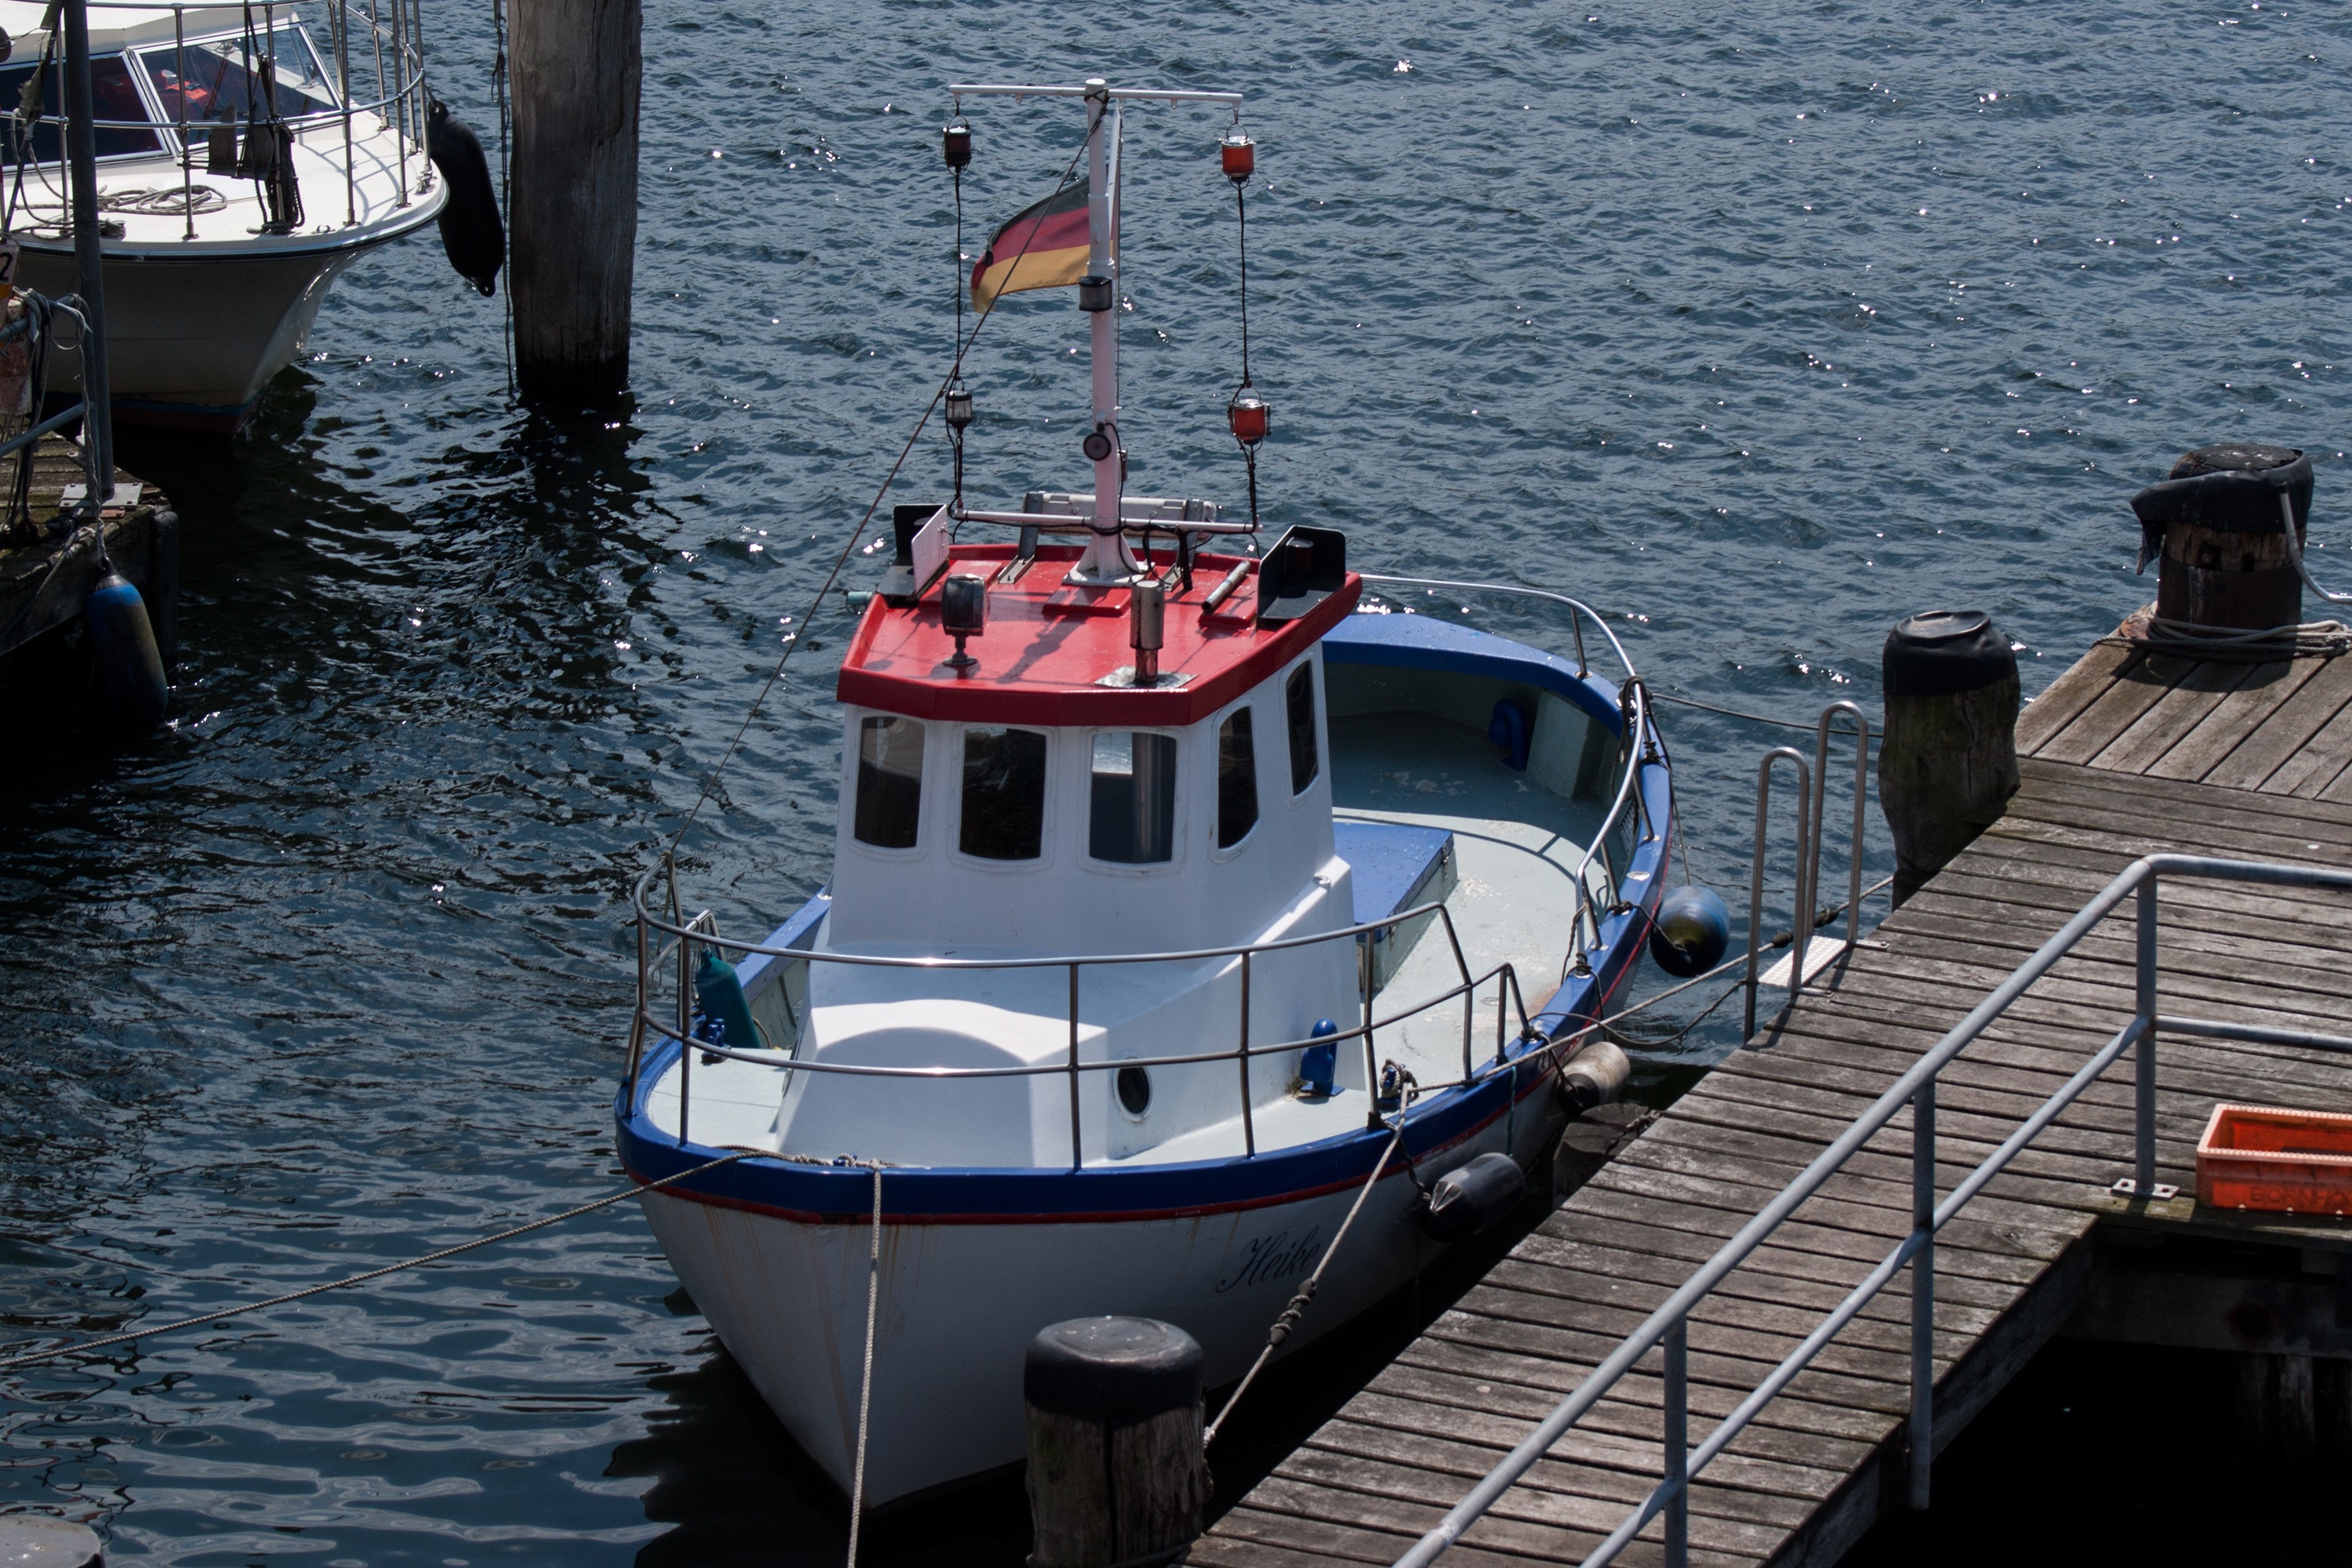
sea, coast, water, dock, boat, ship, boot, web, vehicle, yacht, harbor, port, waterway, shrimp, channel, tugboat, watercraft, northern germany, fishing vessel, passenger ship, luxury yacht